Mercenary War

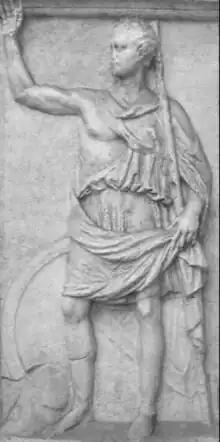

The main source for almost every aspect of the Punic Wars is the historian Polybius, a Greek sent to Rome in 167 BC as a hostage. His works include a now-lost manual on military tactics, but he is known today for "The Histories", written sometime after 146 BC, or about a century after this war. Polybius's work is considered broadly objective and largely neutral as between Carthaginian and Roman points of view.